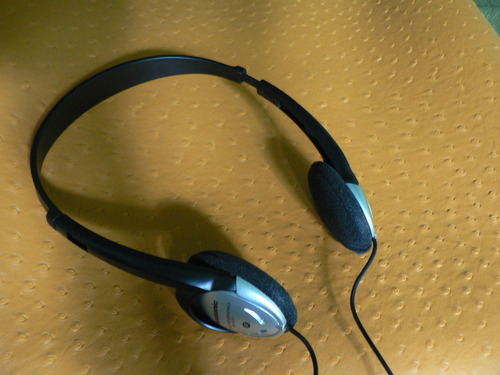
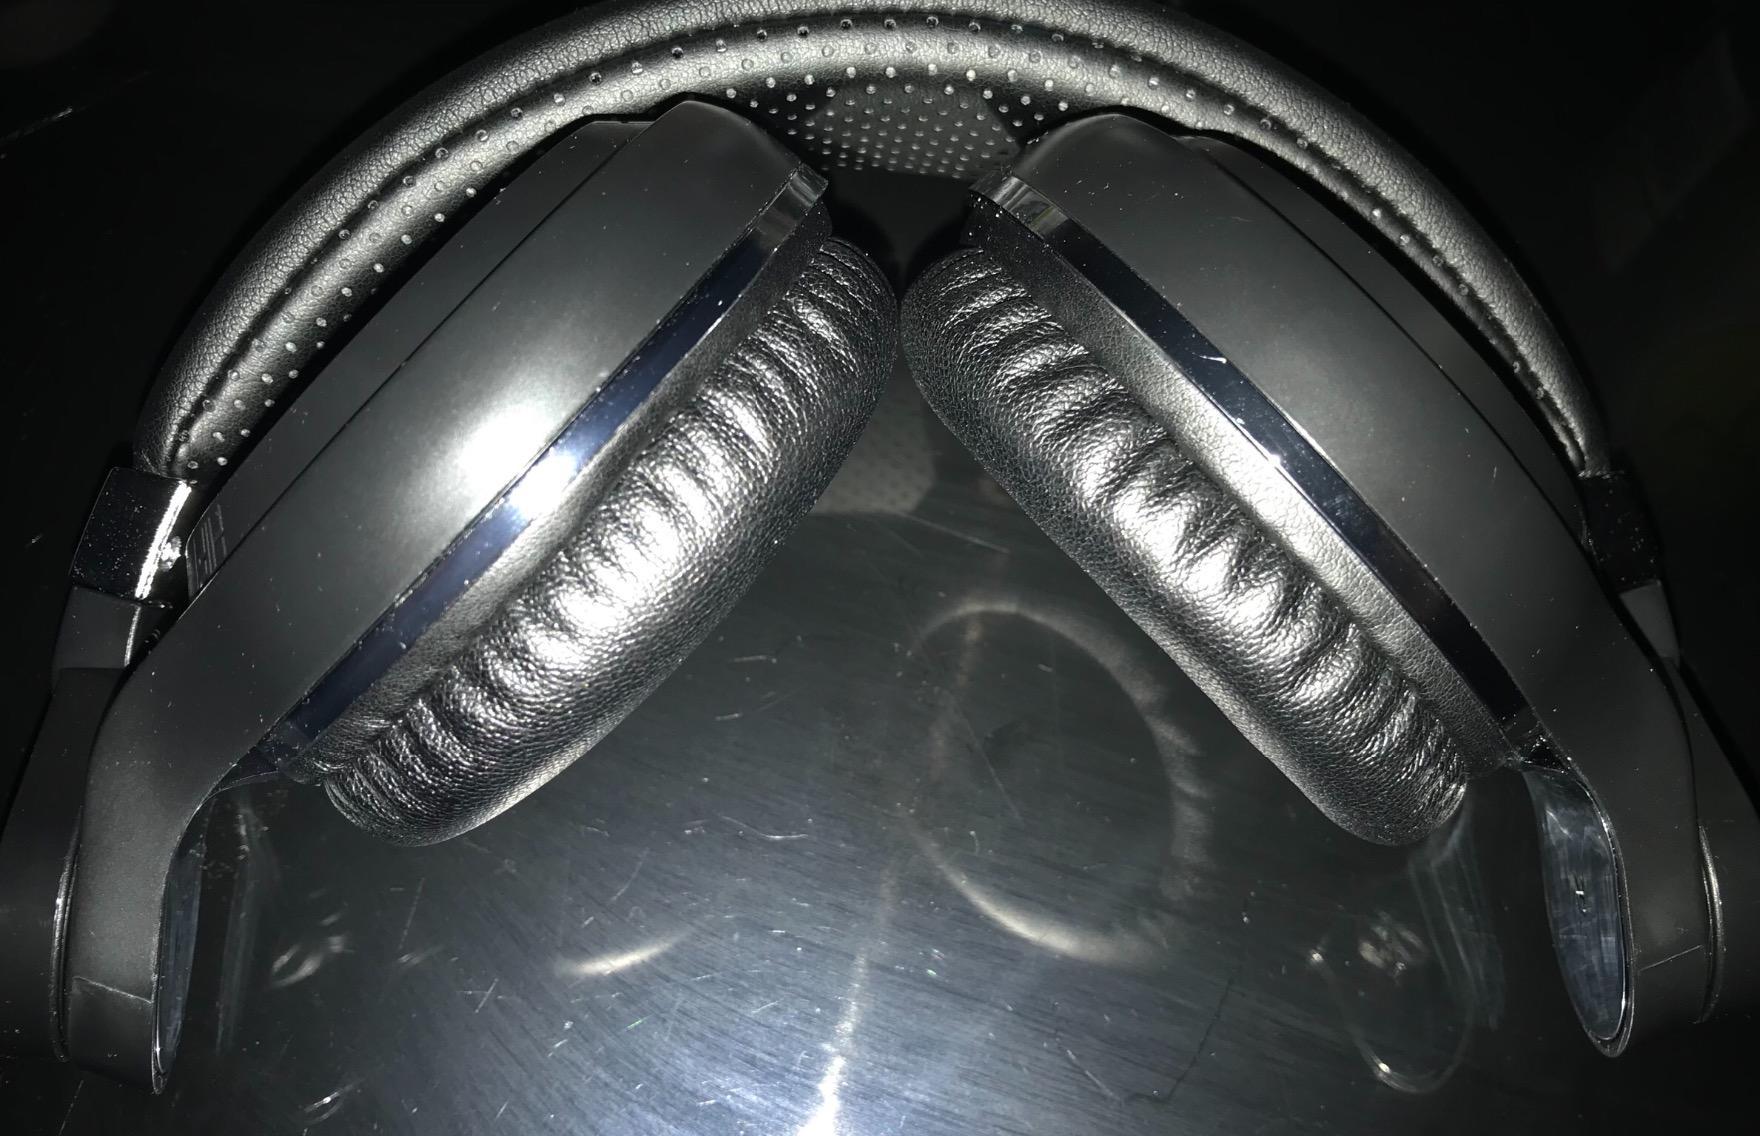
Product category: headphones
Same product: no